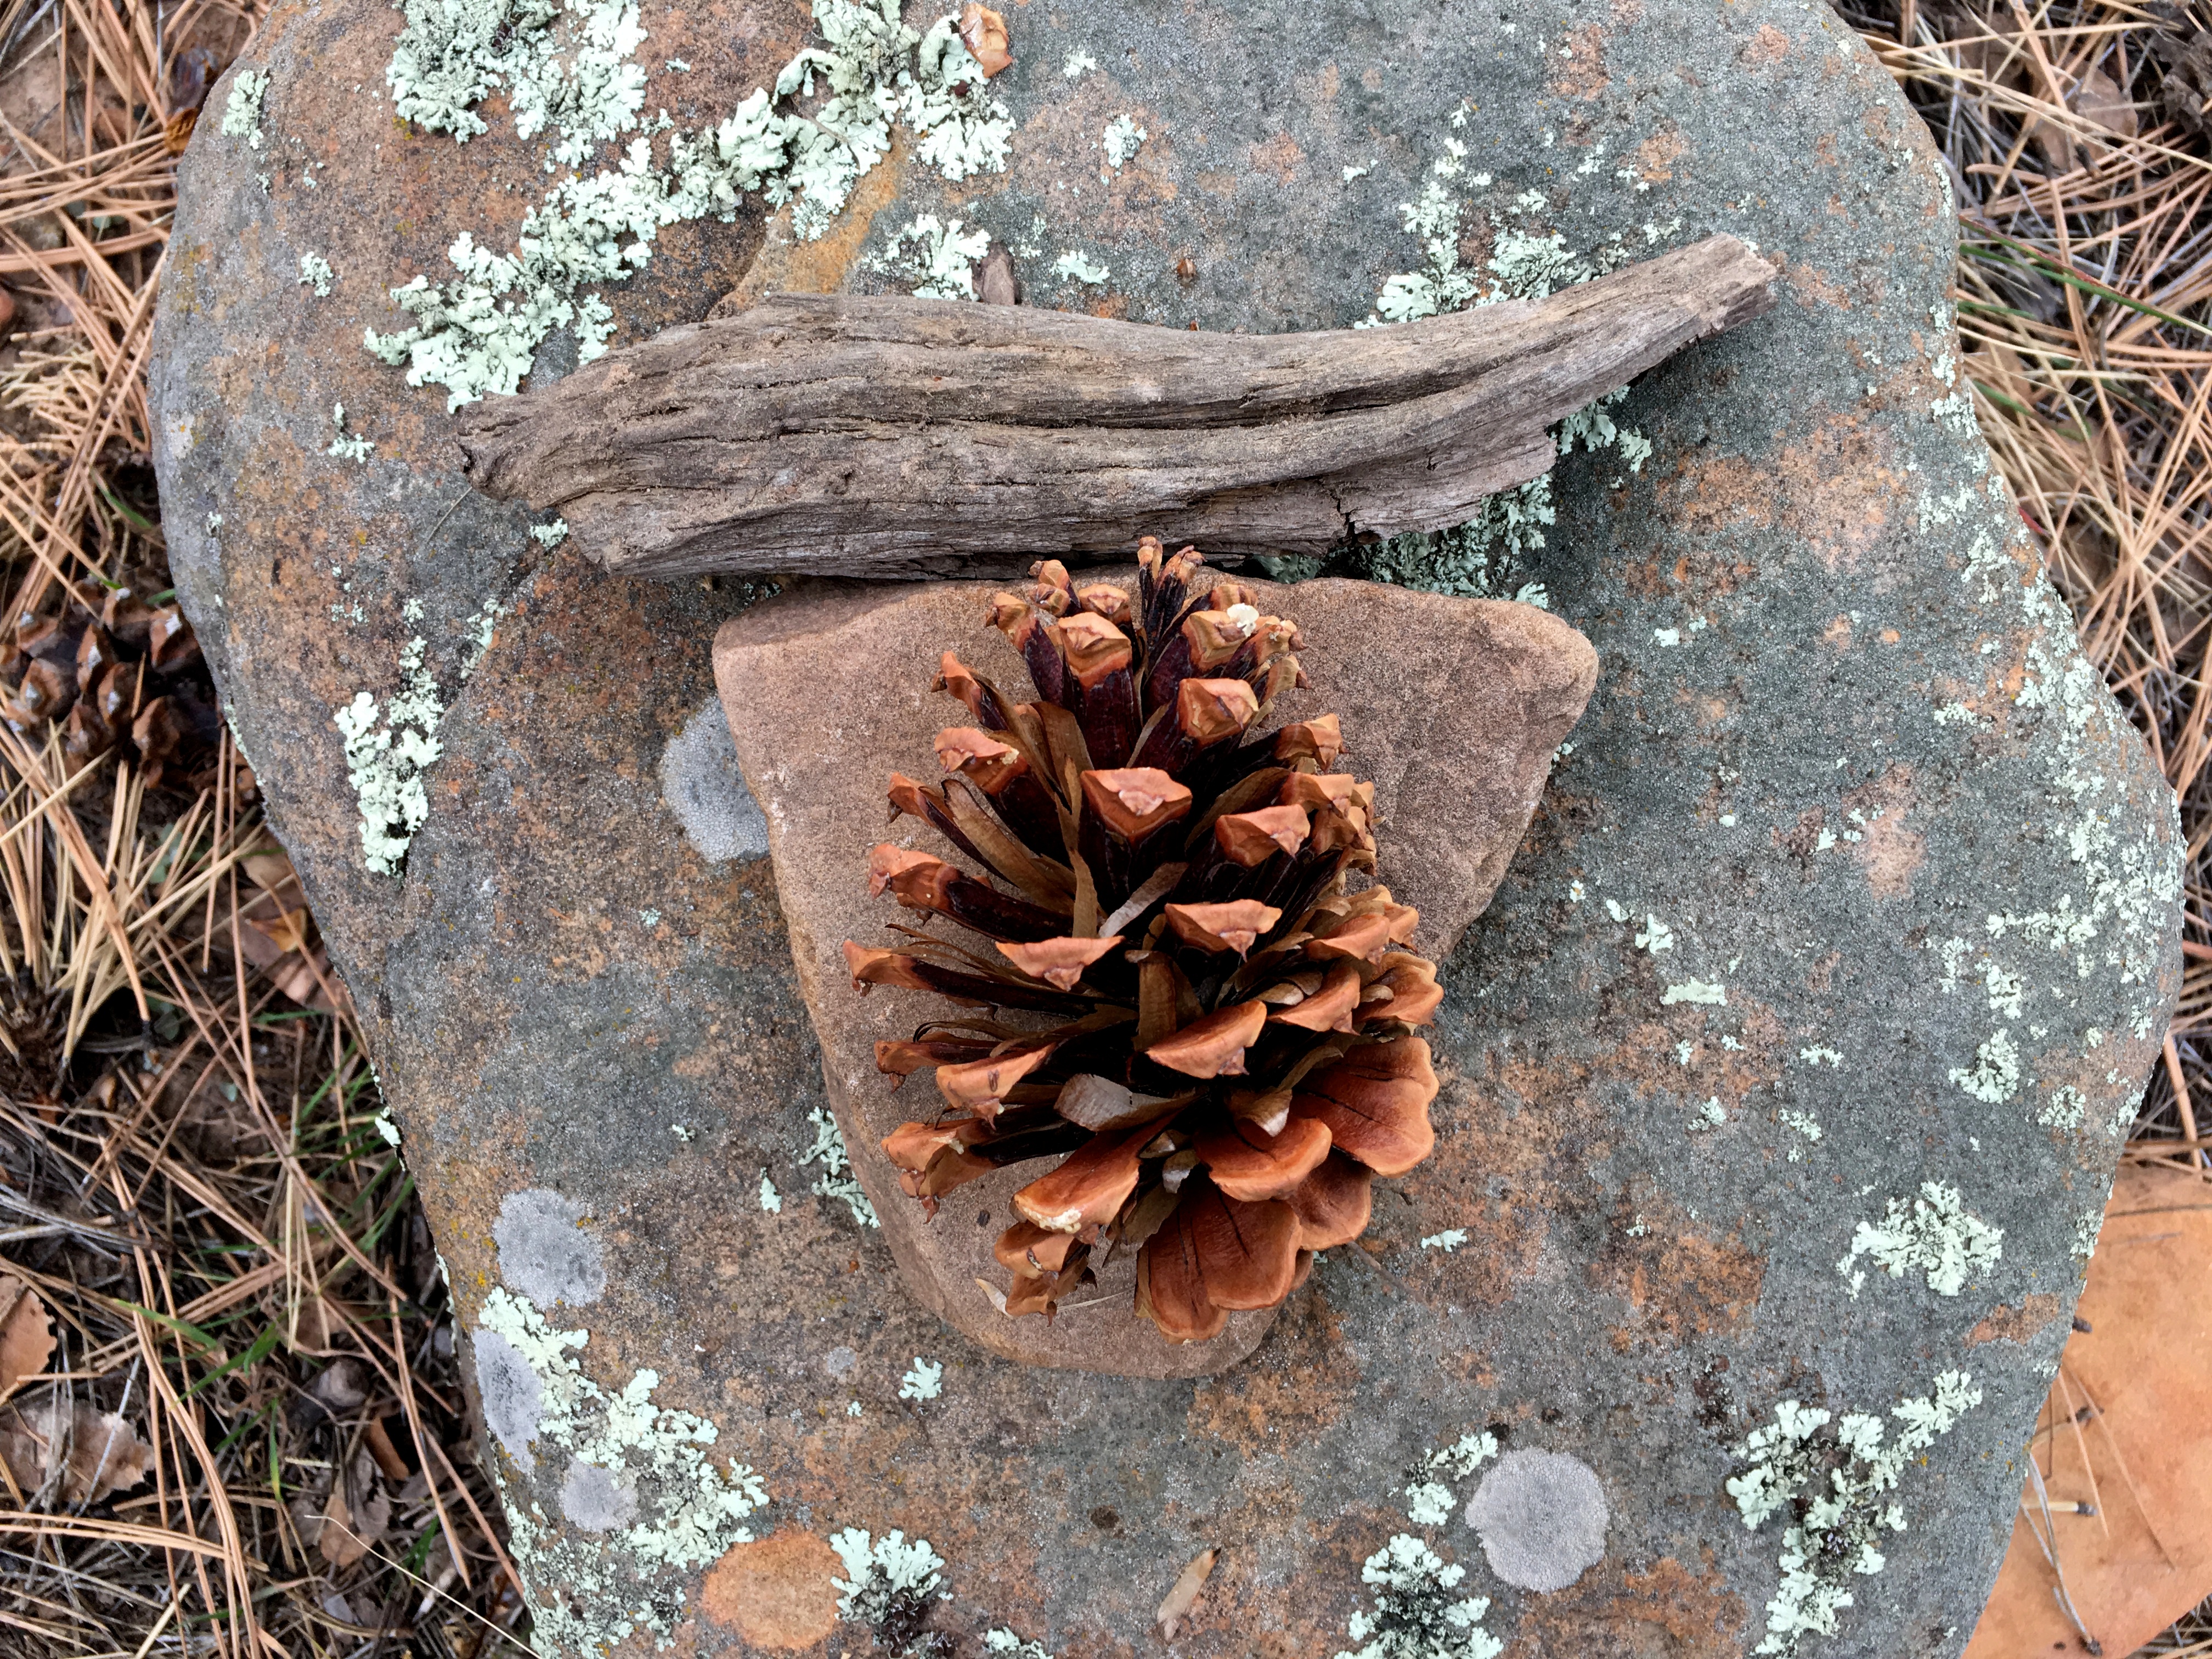
tree, rock, plant, wood, leaf, trunk, autumn, soil, fungus, carving, oyster mushroom, woody plant, conifer cone